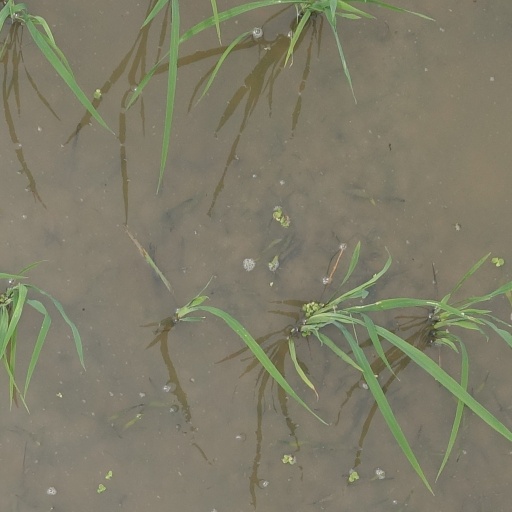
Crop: rice